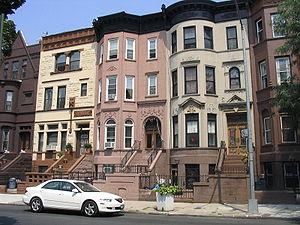
Bedford-Stuyvesant est un quartier de New York, situé dans l'arrondissement de Brooklyn. Le nom du quartier provient de Pieter Stuyvesant qui fut gouverneur de la Nouvelle-Amsterdam au XVIIᵉ siècle. Ce quartier est surtout reconnu grâce au célèbre rappeur The Notorious B.I.G.. « Bed-Stuy » est aussi le lieu de tournage de la série Tout le monde déteste Chris. Le quartier est limitrophe de celui de Clinton Hill.
New York, officiellement nommée City of New York, connue également sous les noms et abréviations de New York City ou NYC, et dont le surnom le plus connu est The Big Apple, est la plus grande ville des États-Unis en nombre d'habitants et l'une des plus importantes du continent américain. Elle se situe dans le Nord-Est du pays, sur la côte atlantique, à l'extrémité sud-est de l'État de New York. La ville de New York se compose de cinq arrondissements appelés boroughs : Manhattan, Brooklyn, Queens, le Bronx et Staten Island. Ses habitants s'appellent les New-Yorkais.